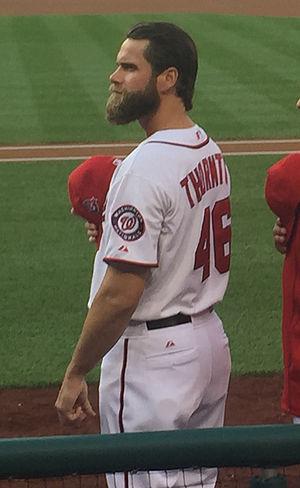
Matthew J. Thornton est un ancien lanceur de relève gaucher de la Ligue majeure de baseball.